Alamo Drafthouse Cinema

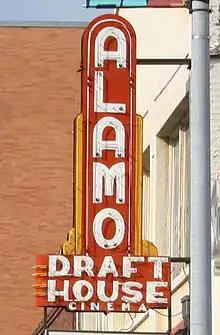
Original Alamo Drafthouse Cinema in Downtown Austin

The Alamo Drafthouse Cinema is an American cinema chain founded in 1997 in Austin, Texas, which is famous for serving dinner and drinks during the film, as well as its strict policy of requiring its audiences to maintain proper cinema-going etiquette. Sony Pictures Experiences acquired the chain in June 2024.